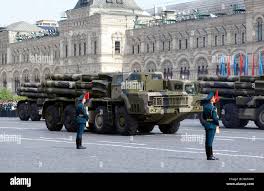
Label: BM-30